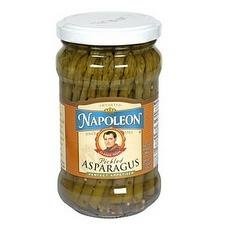
Item Name: Napoleon Pickled Asparagus (12x9.9oz )
Value: 118.8
Unit: Fl Oz

Price: 51.39